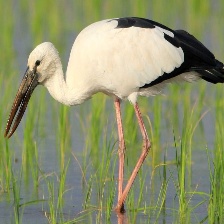
Species: ASIAN OPENBILL STORK
Scientific name: ANASTOMUS OSCITANS
ImageNet parent category: white_stork